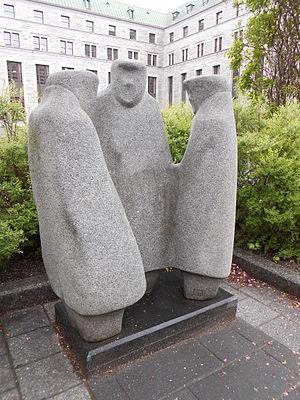
Colloque est une sculpture en granit réalisée par Lewis Pagé située au sud de la Grande Allée à Québec.
Le ministère de la Culture et des Communications est un ministère du Gouvernement du Québec. Il a pour mission de favoriser au Québec l'affirmation, l'expression et la démocratisation de la culture ainsi que le développement des communications et de contribuer à leur rayonnement à l'étranger.